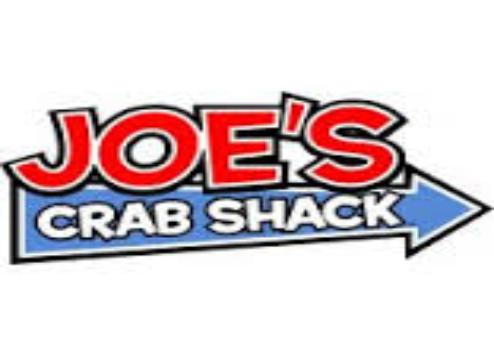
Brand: Joe's Crab Shack
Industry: Food